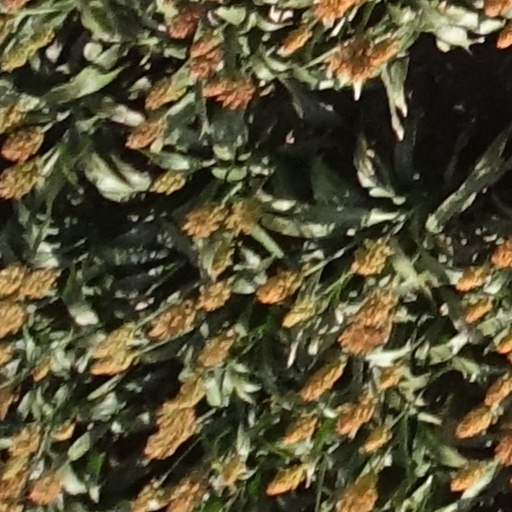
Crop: sorghum